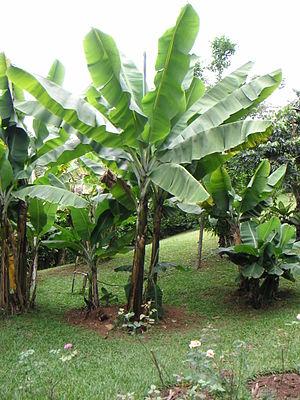
Le Gabon, en forme longue la République gabonaise, est un pays situé en Afrique centrale, traversé par l'équateur, frontalier à l'est, au sud-est et au sud de la république du Congo, au nord-nord-ouest de la Guinée équatoriale et au nord du Cameroun. Ancienne colonie française, le Gabon est indépendant depuis le 17 août 1960.
Les bananiers, Musa, sont un genre de plantes monocotylédones vivaces de la famille des Musaceae dont les fruits, en général, sont les bananes.